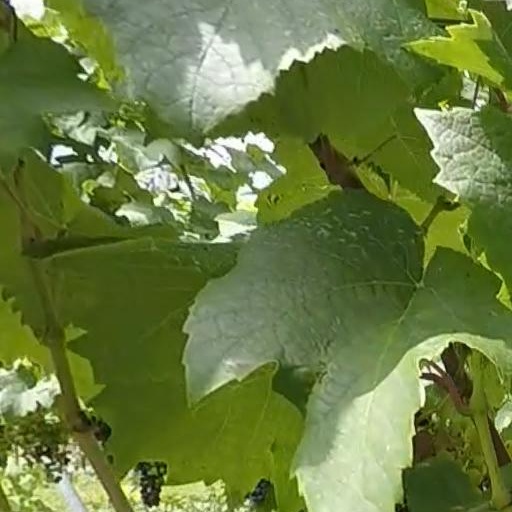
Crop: grape